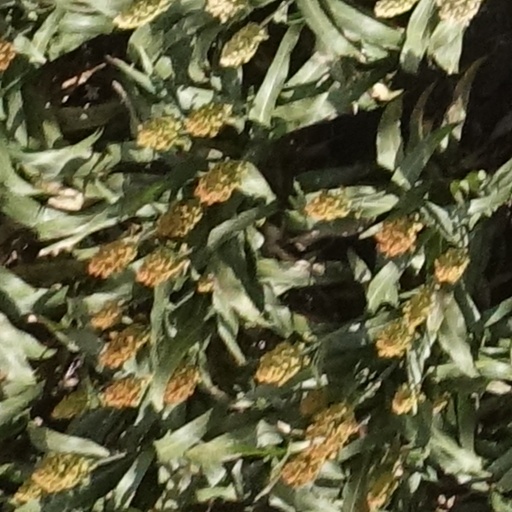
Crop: sorghum